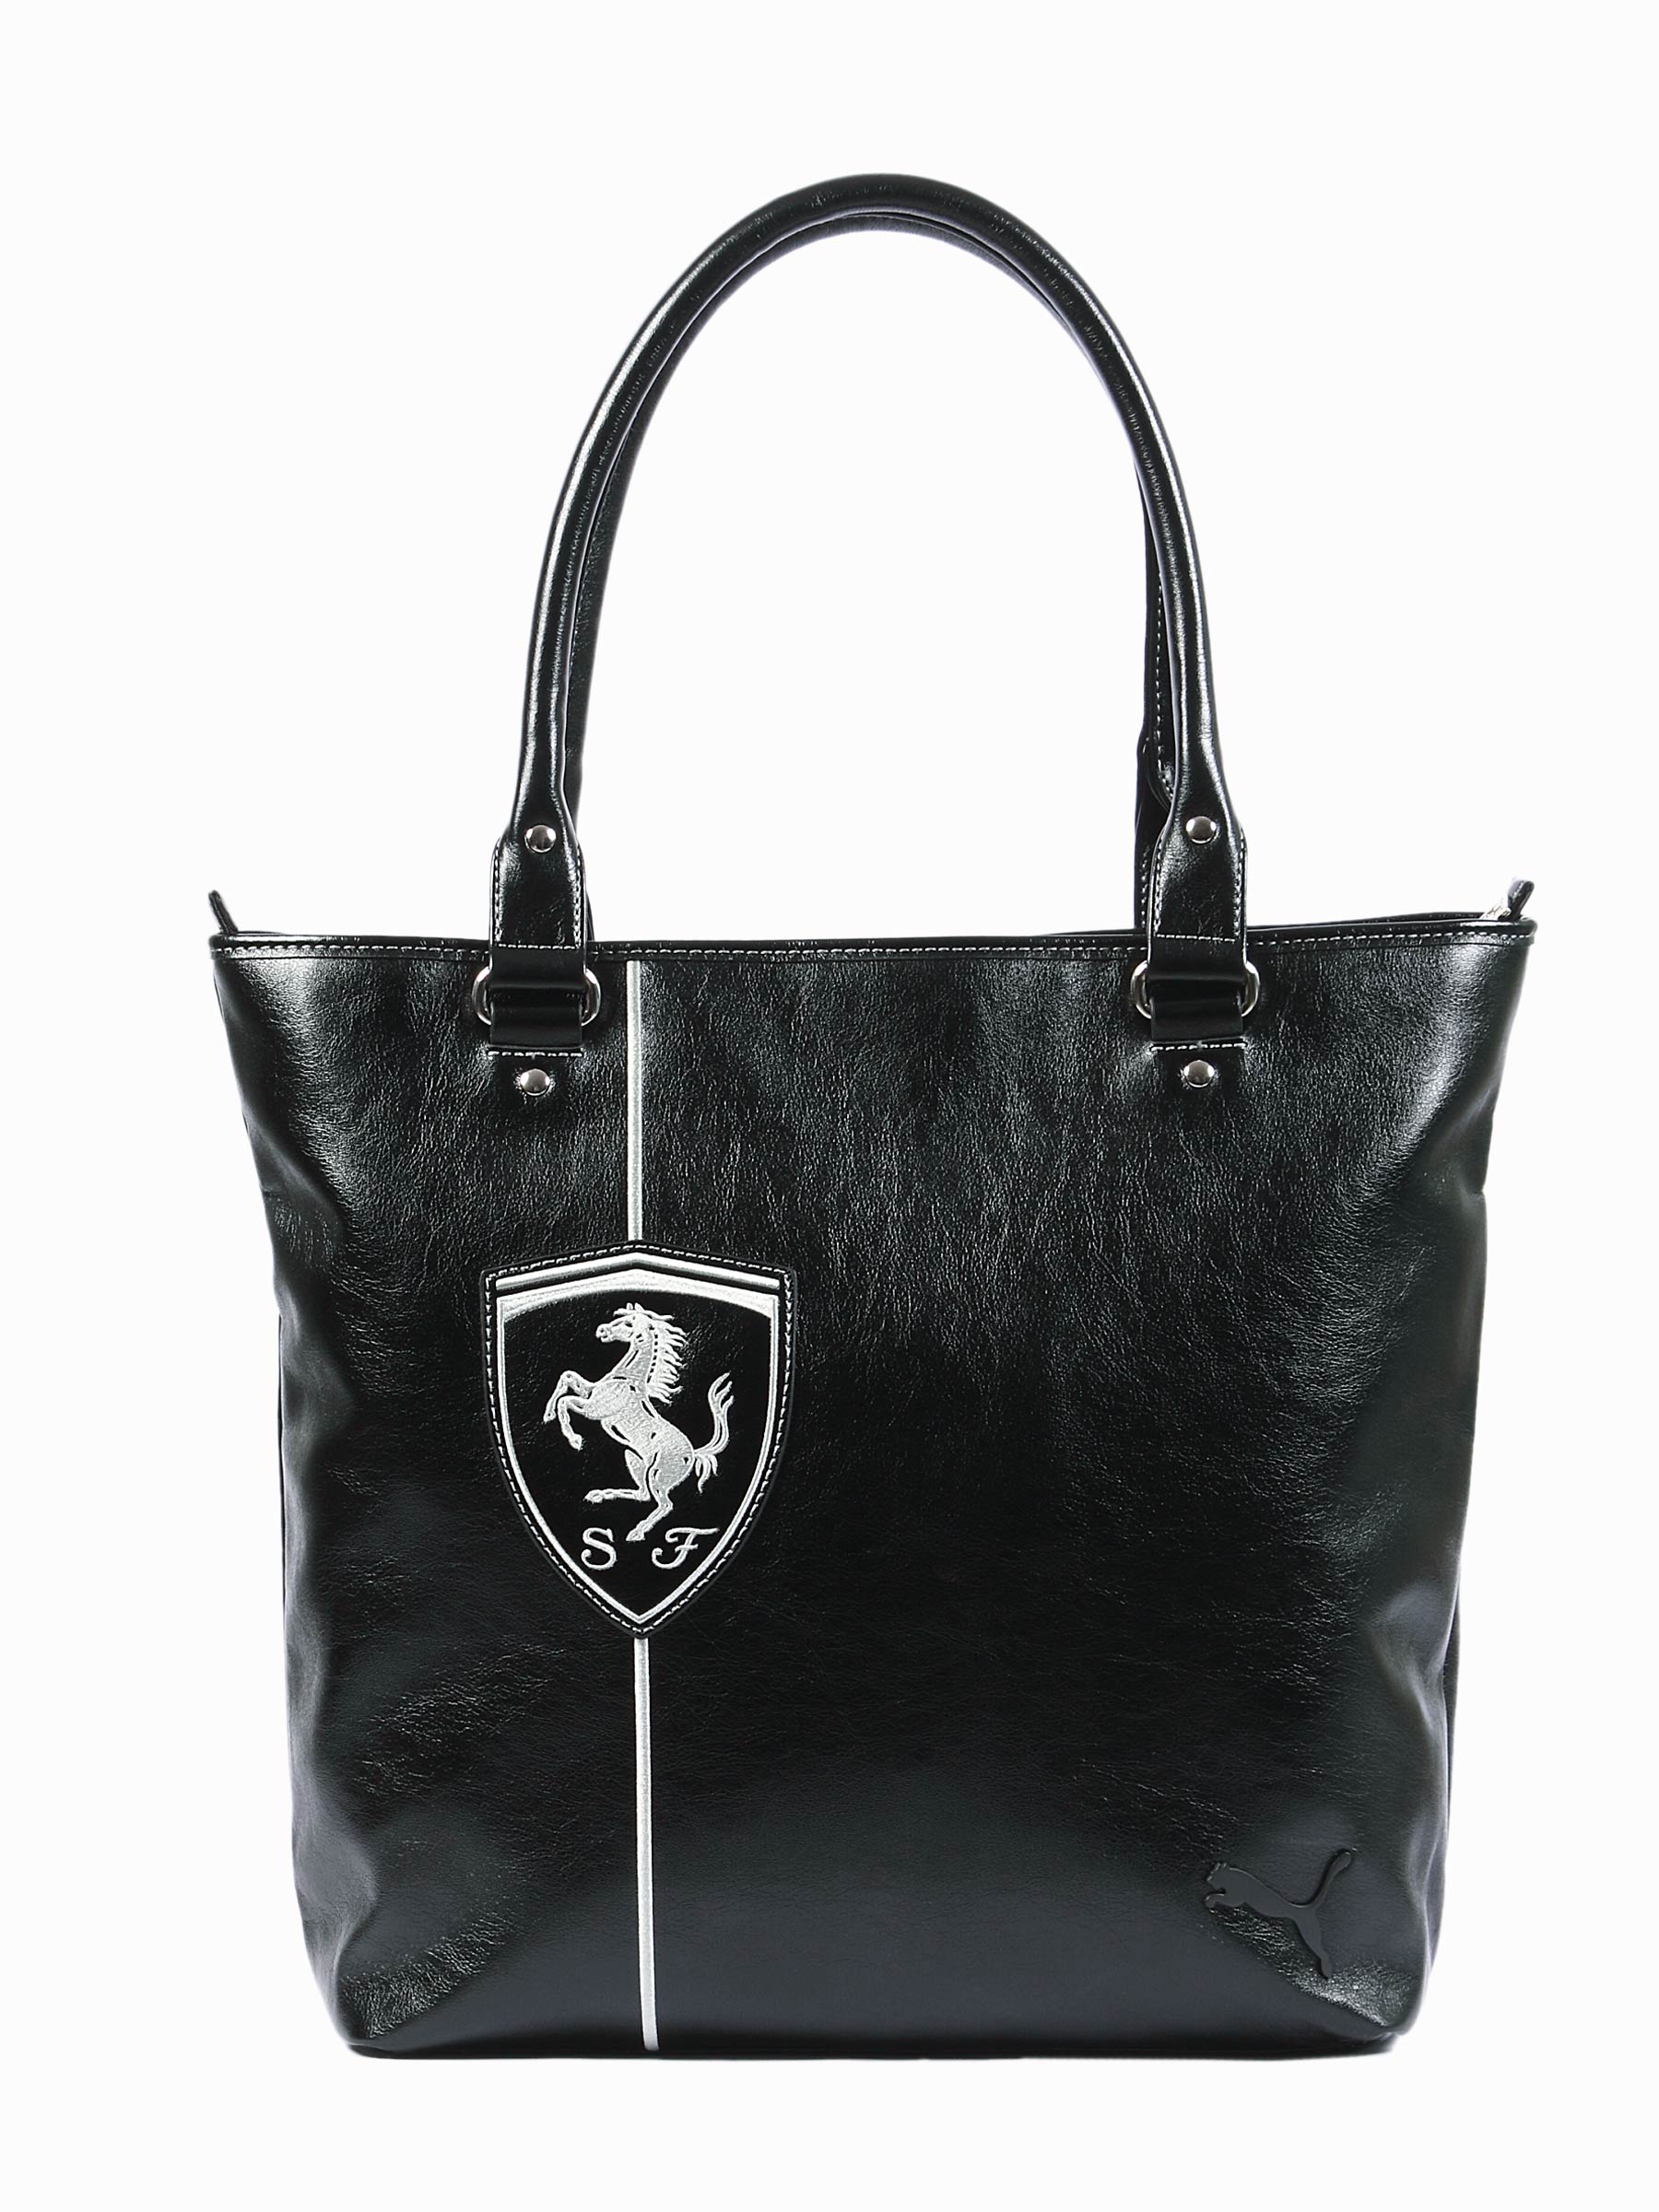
Puma Women Ferrari LS Shopper Black Handbags
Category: Accessories / Bags / Handbags
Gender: Women
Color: Black
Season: Fall 2011
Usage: Casual